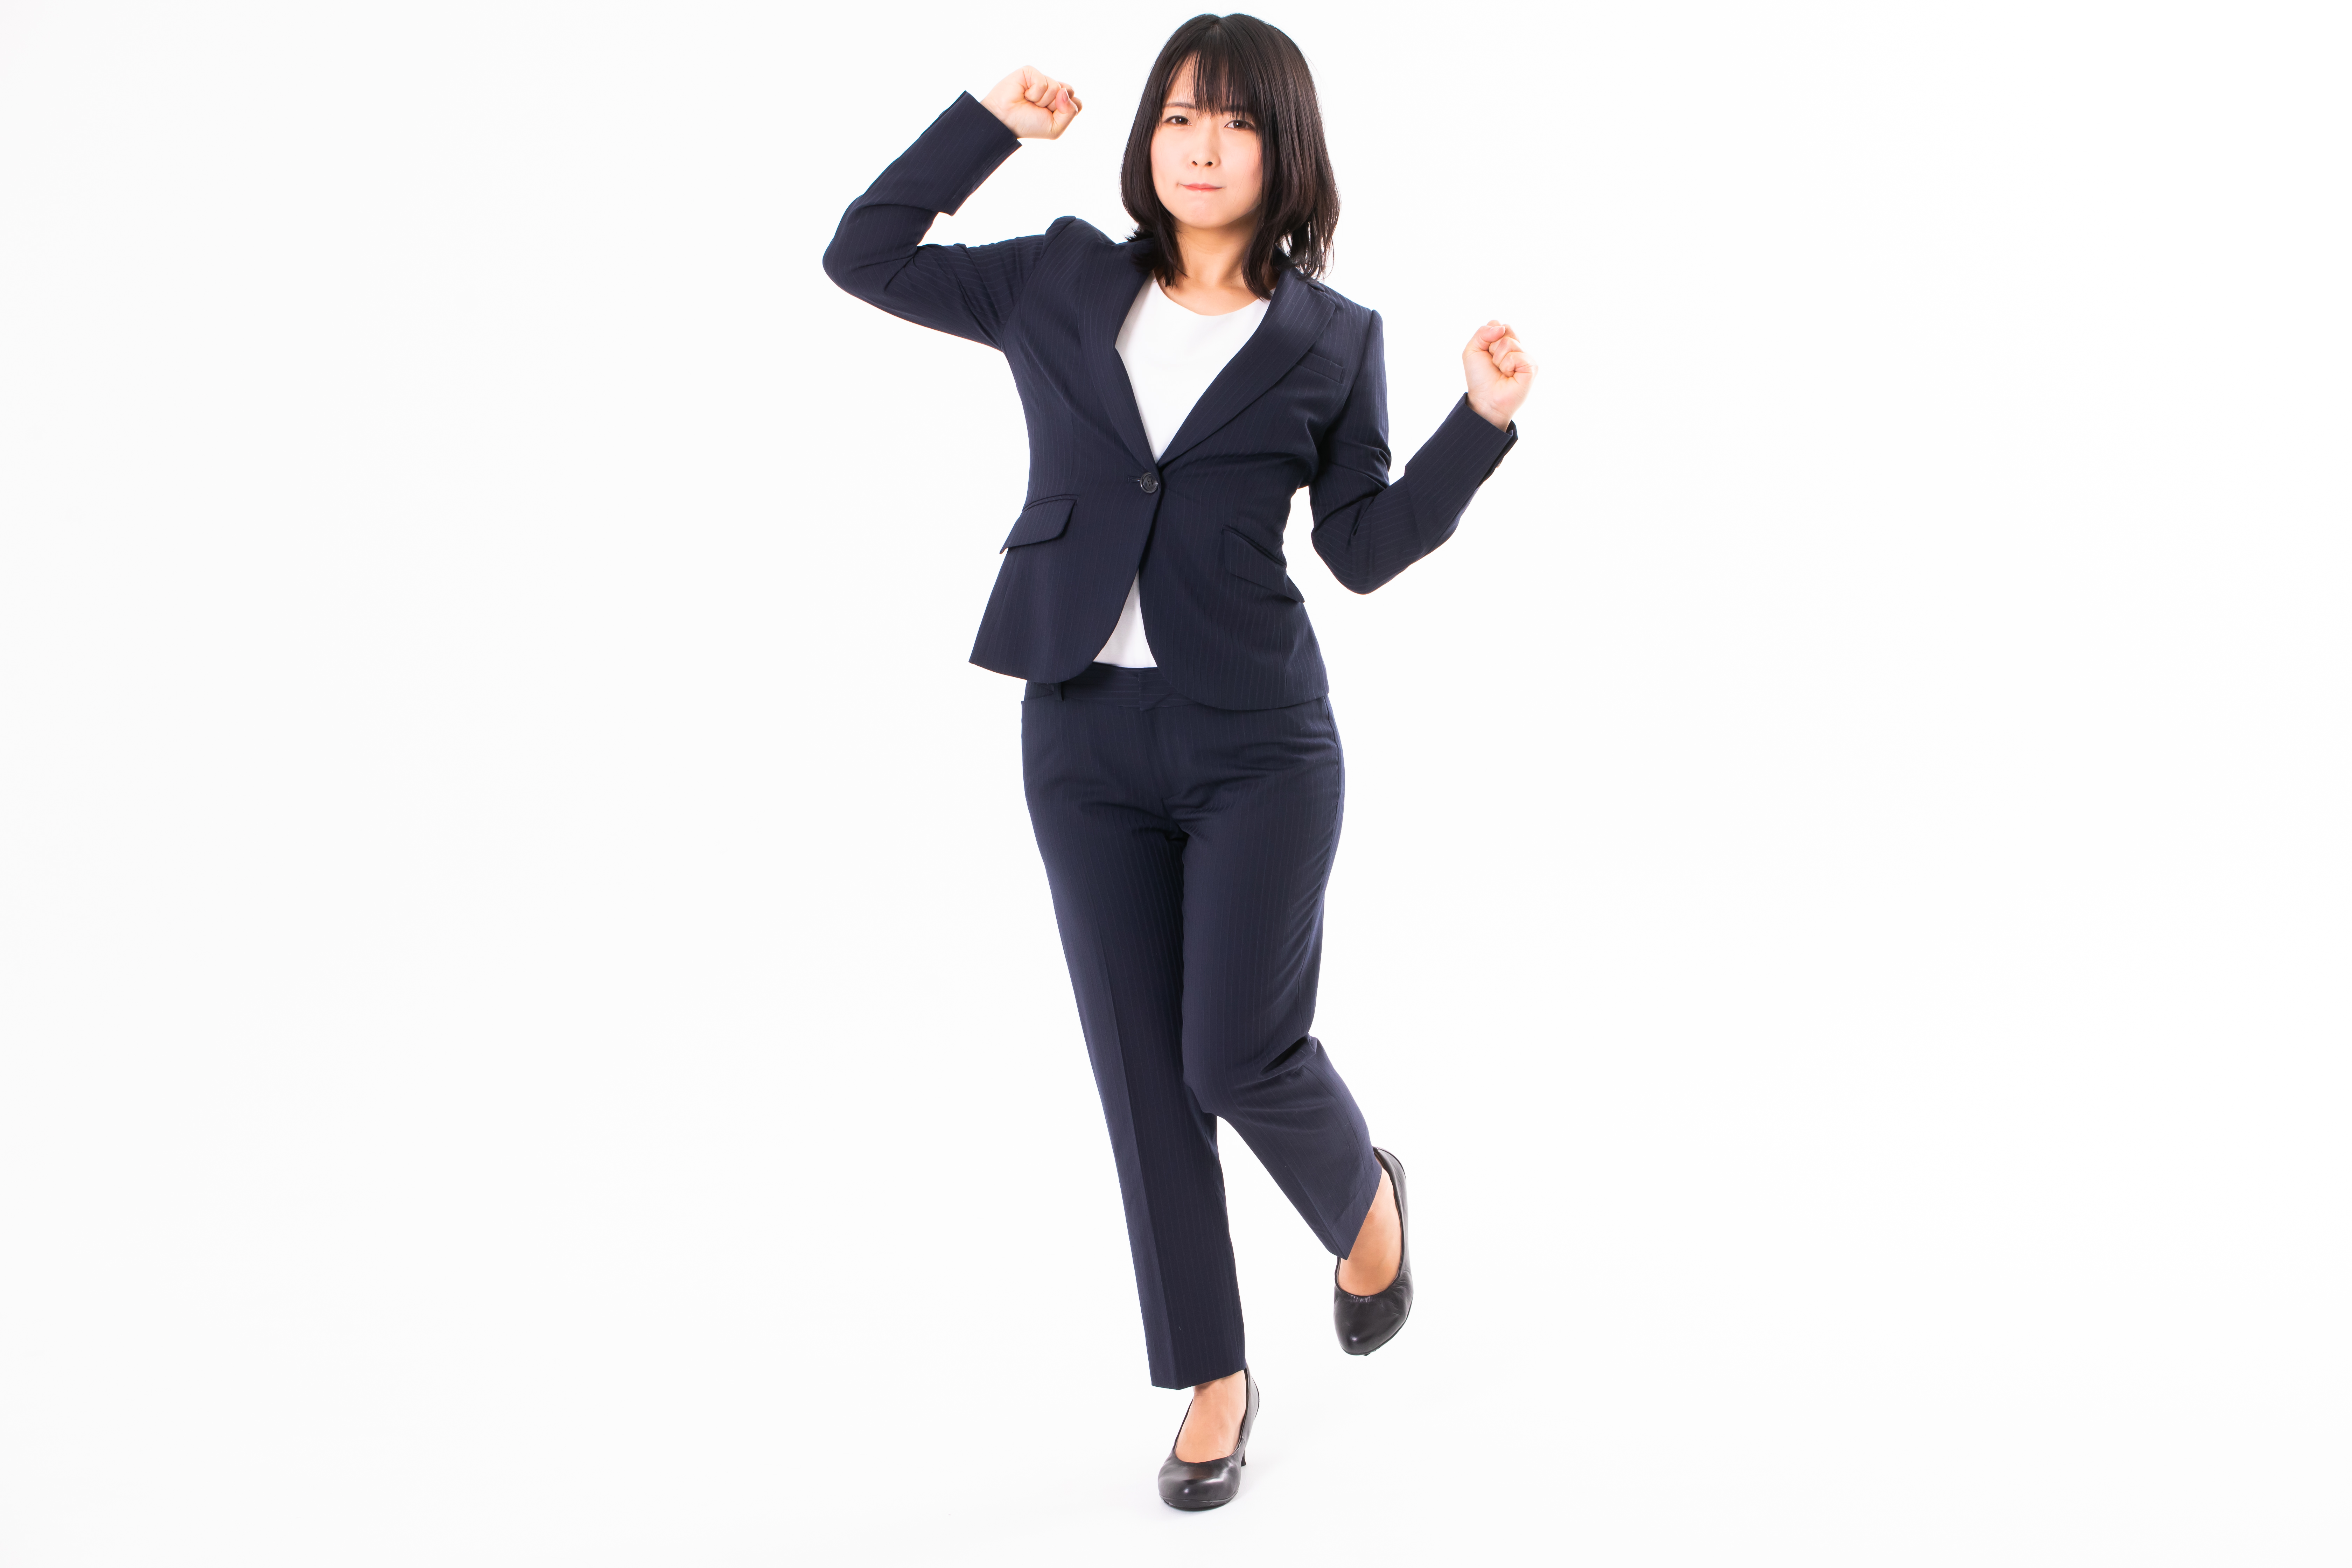
woman, clothing, suit, formal wear, standing, outerwear, blazer, Pantsuit, tuxedo, leggings, gesture, trousers, footwear, sleeve, businessperson, photography, jacket, shoe, waist, top